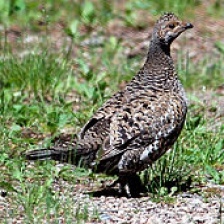
Species: BLUE GROUSE
Scientific name: DENDRAGAPUS OBSCURUS
ImageNet parent category: black_grouse